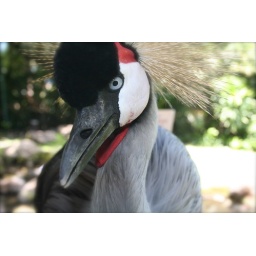
This bird likes to stand behind the glass in the Maui Hyatt and peck at people on the other side.